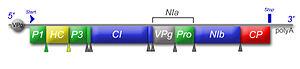
Une polyprotéine est un long polypeptide produit par certains virus et à partir duquel les protéines virales sont produites sous l'action d'endopeptidases déjà présentes dans le virus ou la cellule hôte infectée. Ces protéases clivent la polyprotéine en des endroits spécifiques qui permettent de libérer des fragments fonctionnels formant les protéines et enzymes du virus. Les polyprotéines sont notamment produites par les virus dont le génome ne possède qu'une seul cadre de lecture. La plupart des protéines virales sont clivées par des peptidases pendant la traduction de l'ARN messager — on parle de traitement cotraductionnel. Le clivage peut être terminé par des peptidases virales ou cellulaires. Les polyprotéines peuvent également jouer un rôle important dans la formation de la capside virale, comme c'est le cas chez les picornavirus.